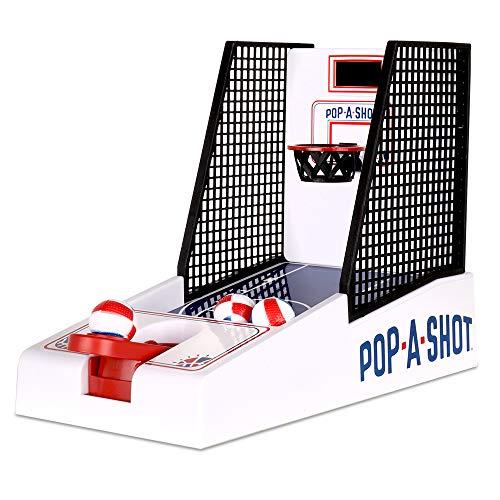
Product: Basic Fun Pop-A-Shot Electronic Game
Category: Toys & Games | Dress Up & Pretend Play | Pretend Play
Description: First created in 1981, pop-a-shot is known as the original arcade Basketball game and has been a family favorite for generations.
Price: $19.99
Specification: ProductDimensions:3.8x8.8x6inches|ItemWeight:1.03pounds|ShippingWeight:1.03pounds(Viewshippingratesandpolicies)|ASIN:B07PHH7VL5|Itemmodelnumber:09628|Manufacturerrecommendedage:6-15years|Batteries:3AAbatteriesrequired.